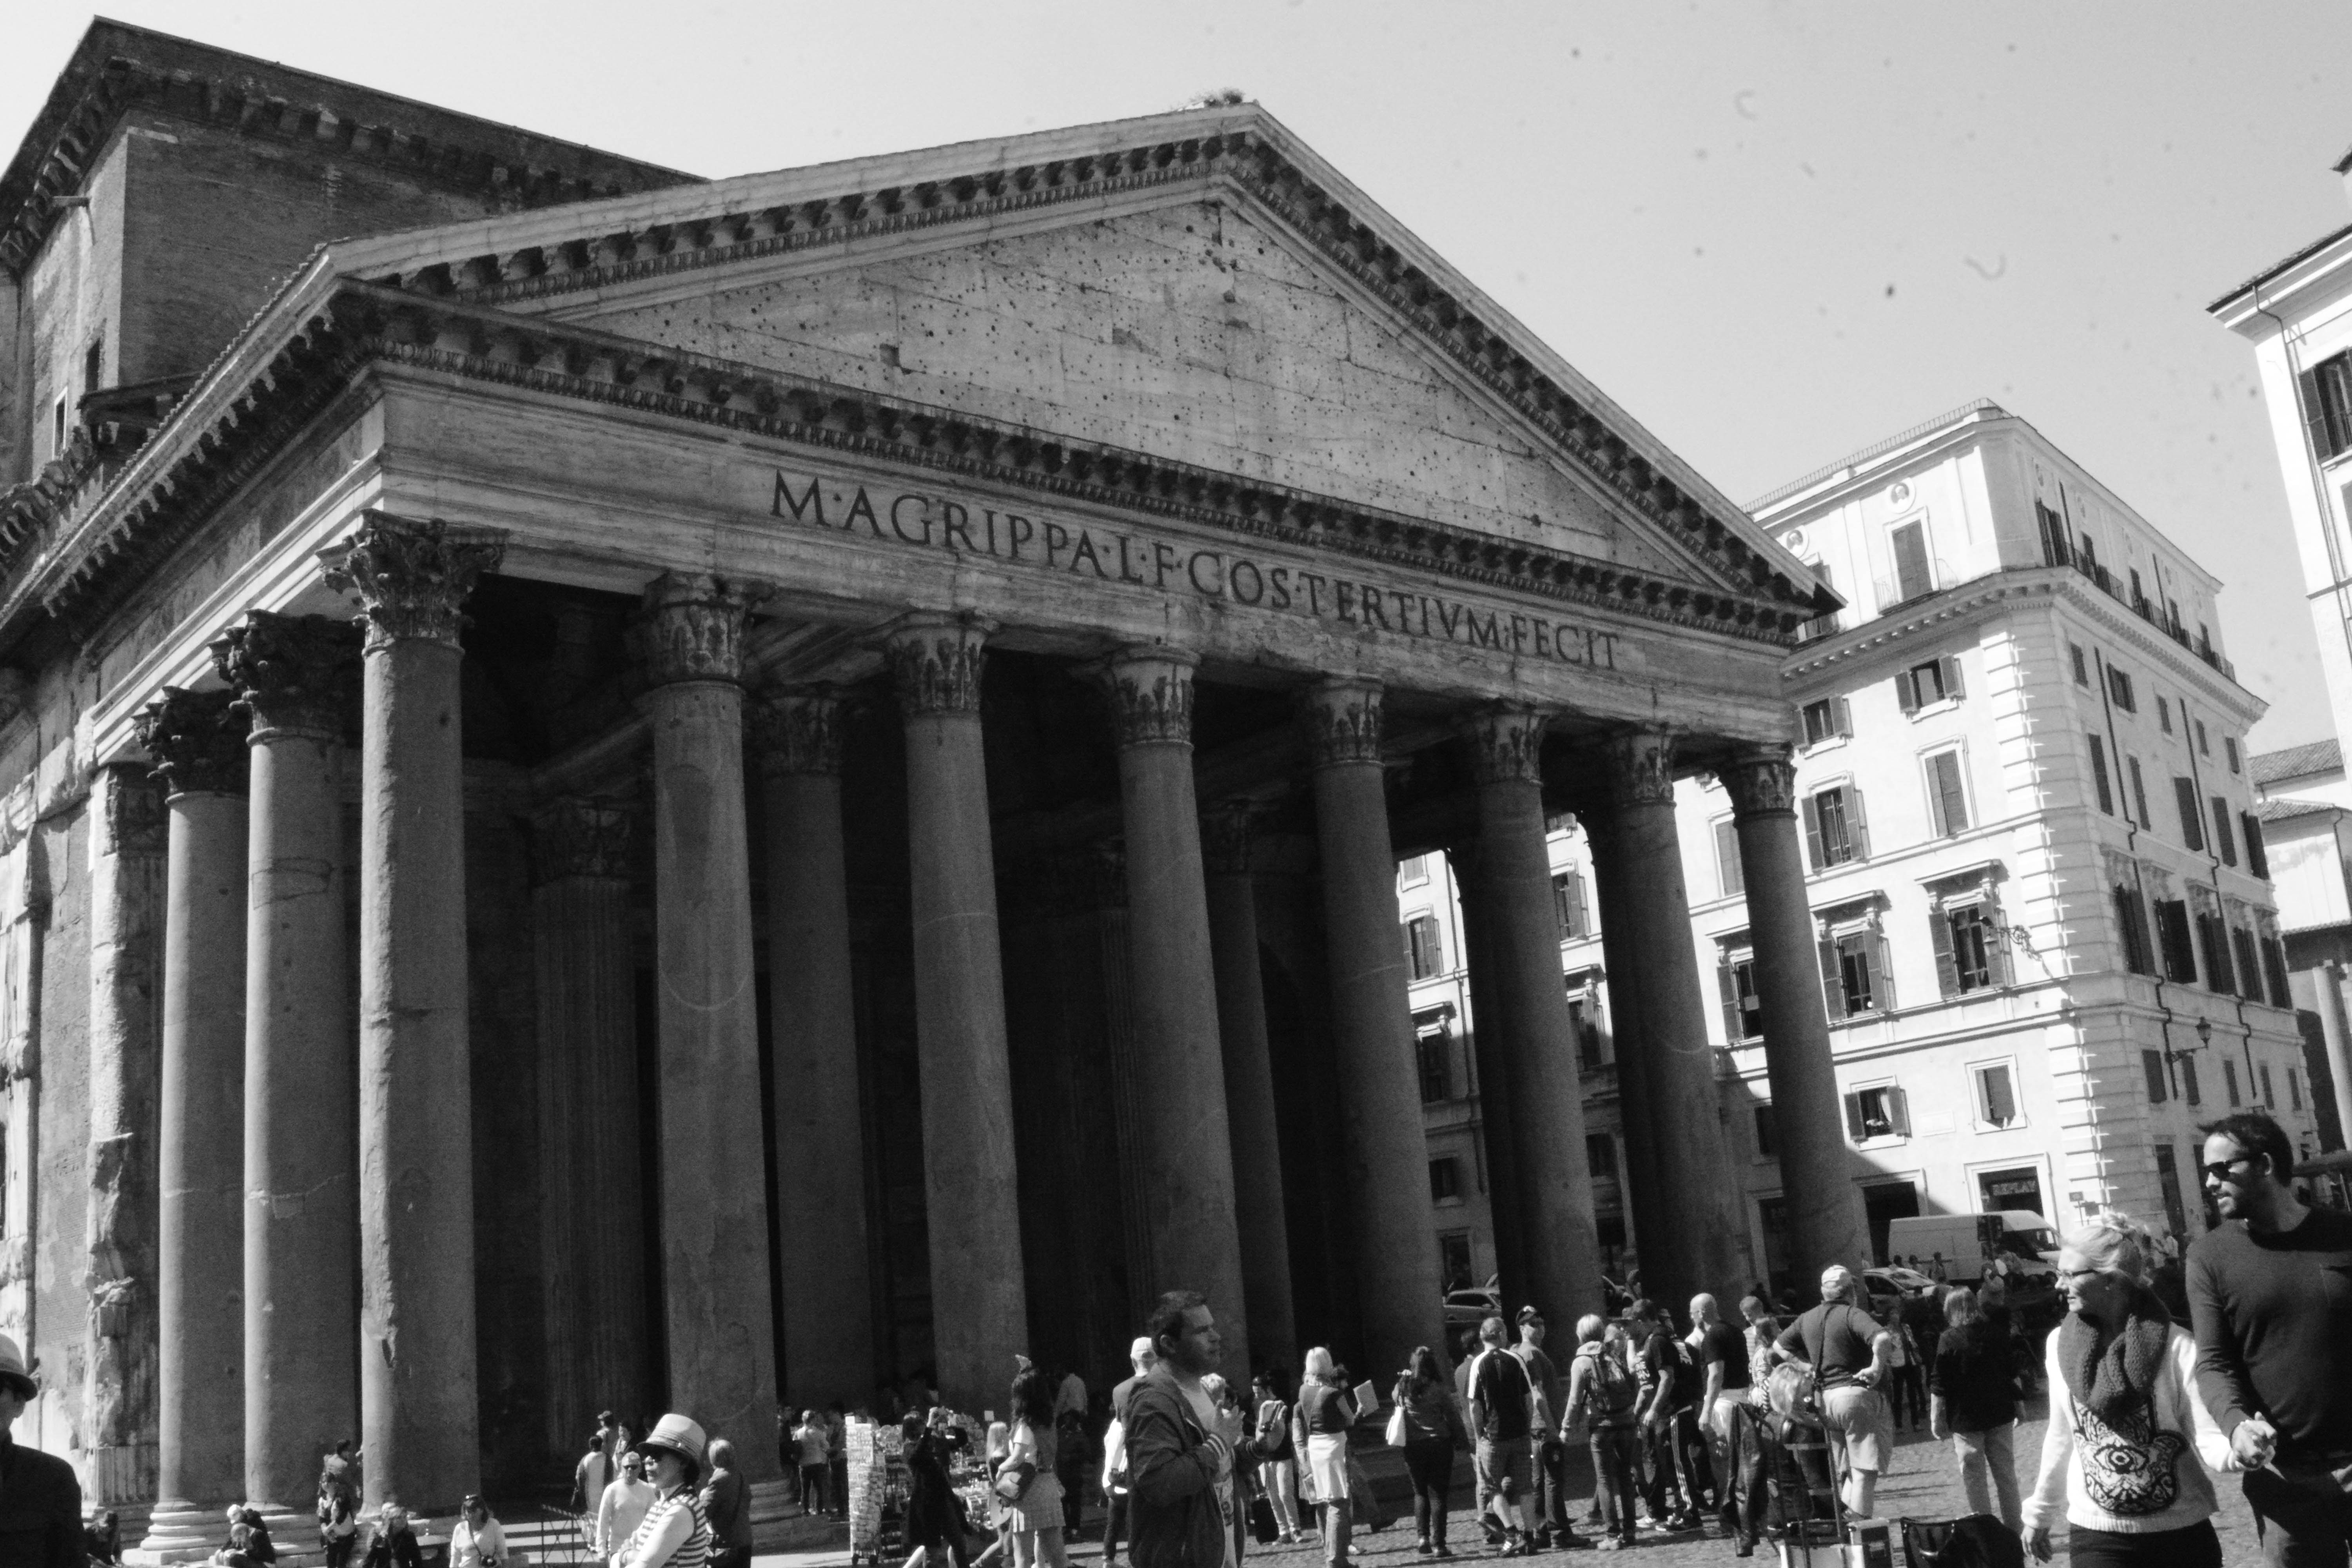
black and white, architecture, structure, column, landmark, monochrome, history, metropolis, ancient rome, monochrome photography, ancient history, human settlement, ancient roman architecture